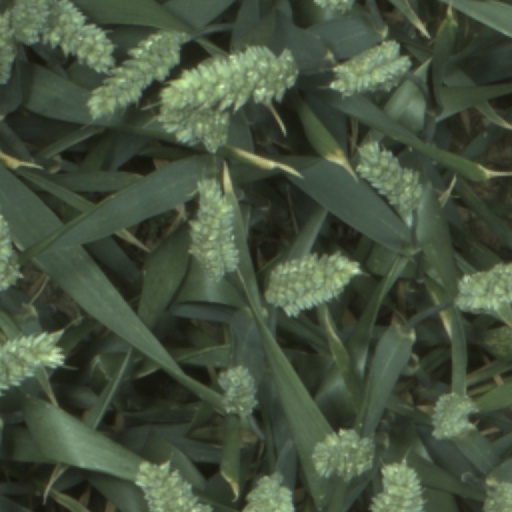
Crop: wheat